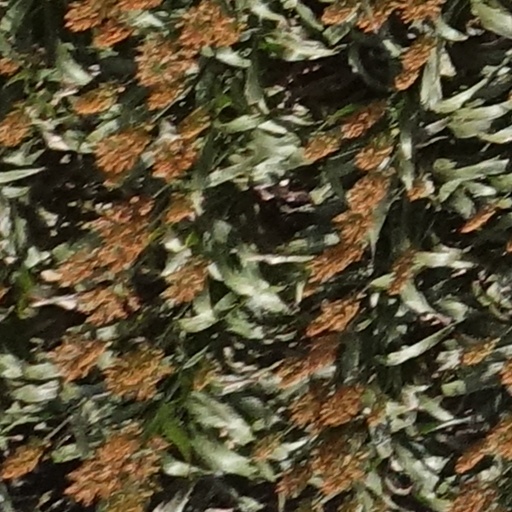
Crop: sorghum